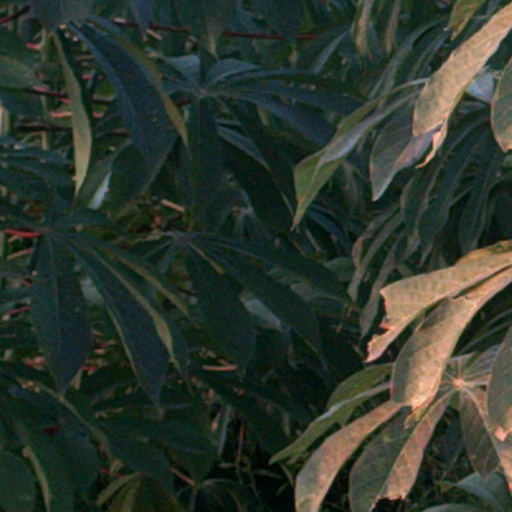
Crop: cassava